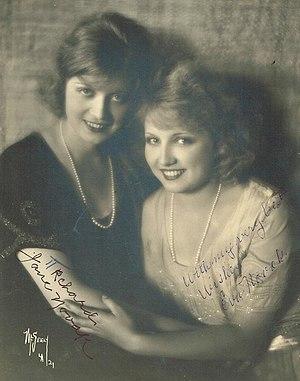
Eva Novak, née le 14 février 1898 à Saint-Louis et morte le 17 avril 1988 à Los Angeles, est une actrice américaine.